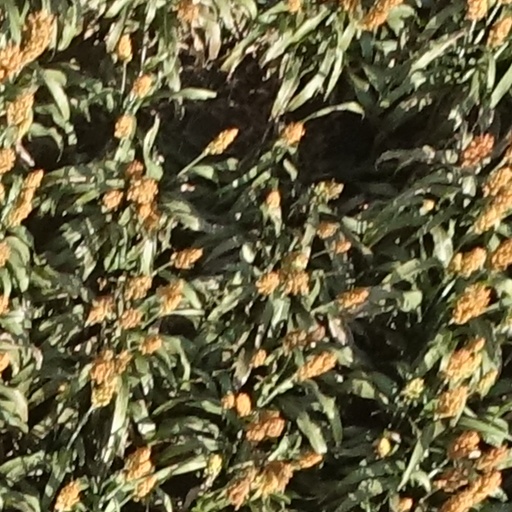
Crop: sorghum